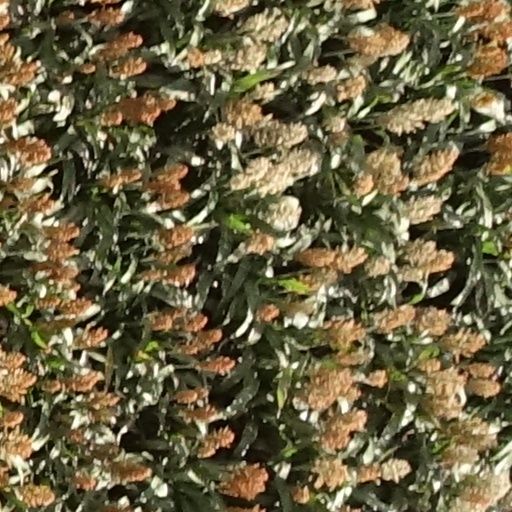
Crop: sorghum